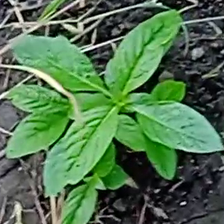
Weed species: Lamber_Quarter_plant(Chenopodium )